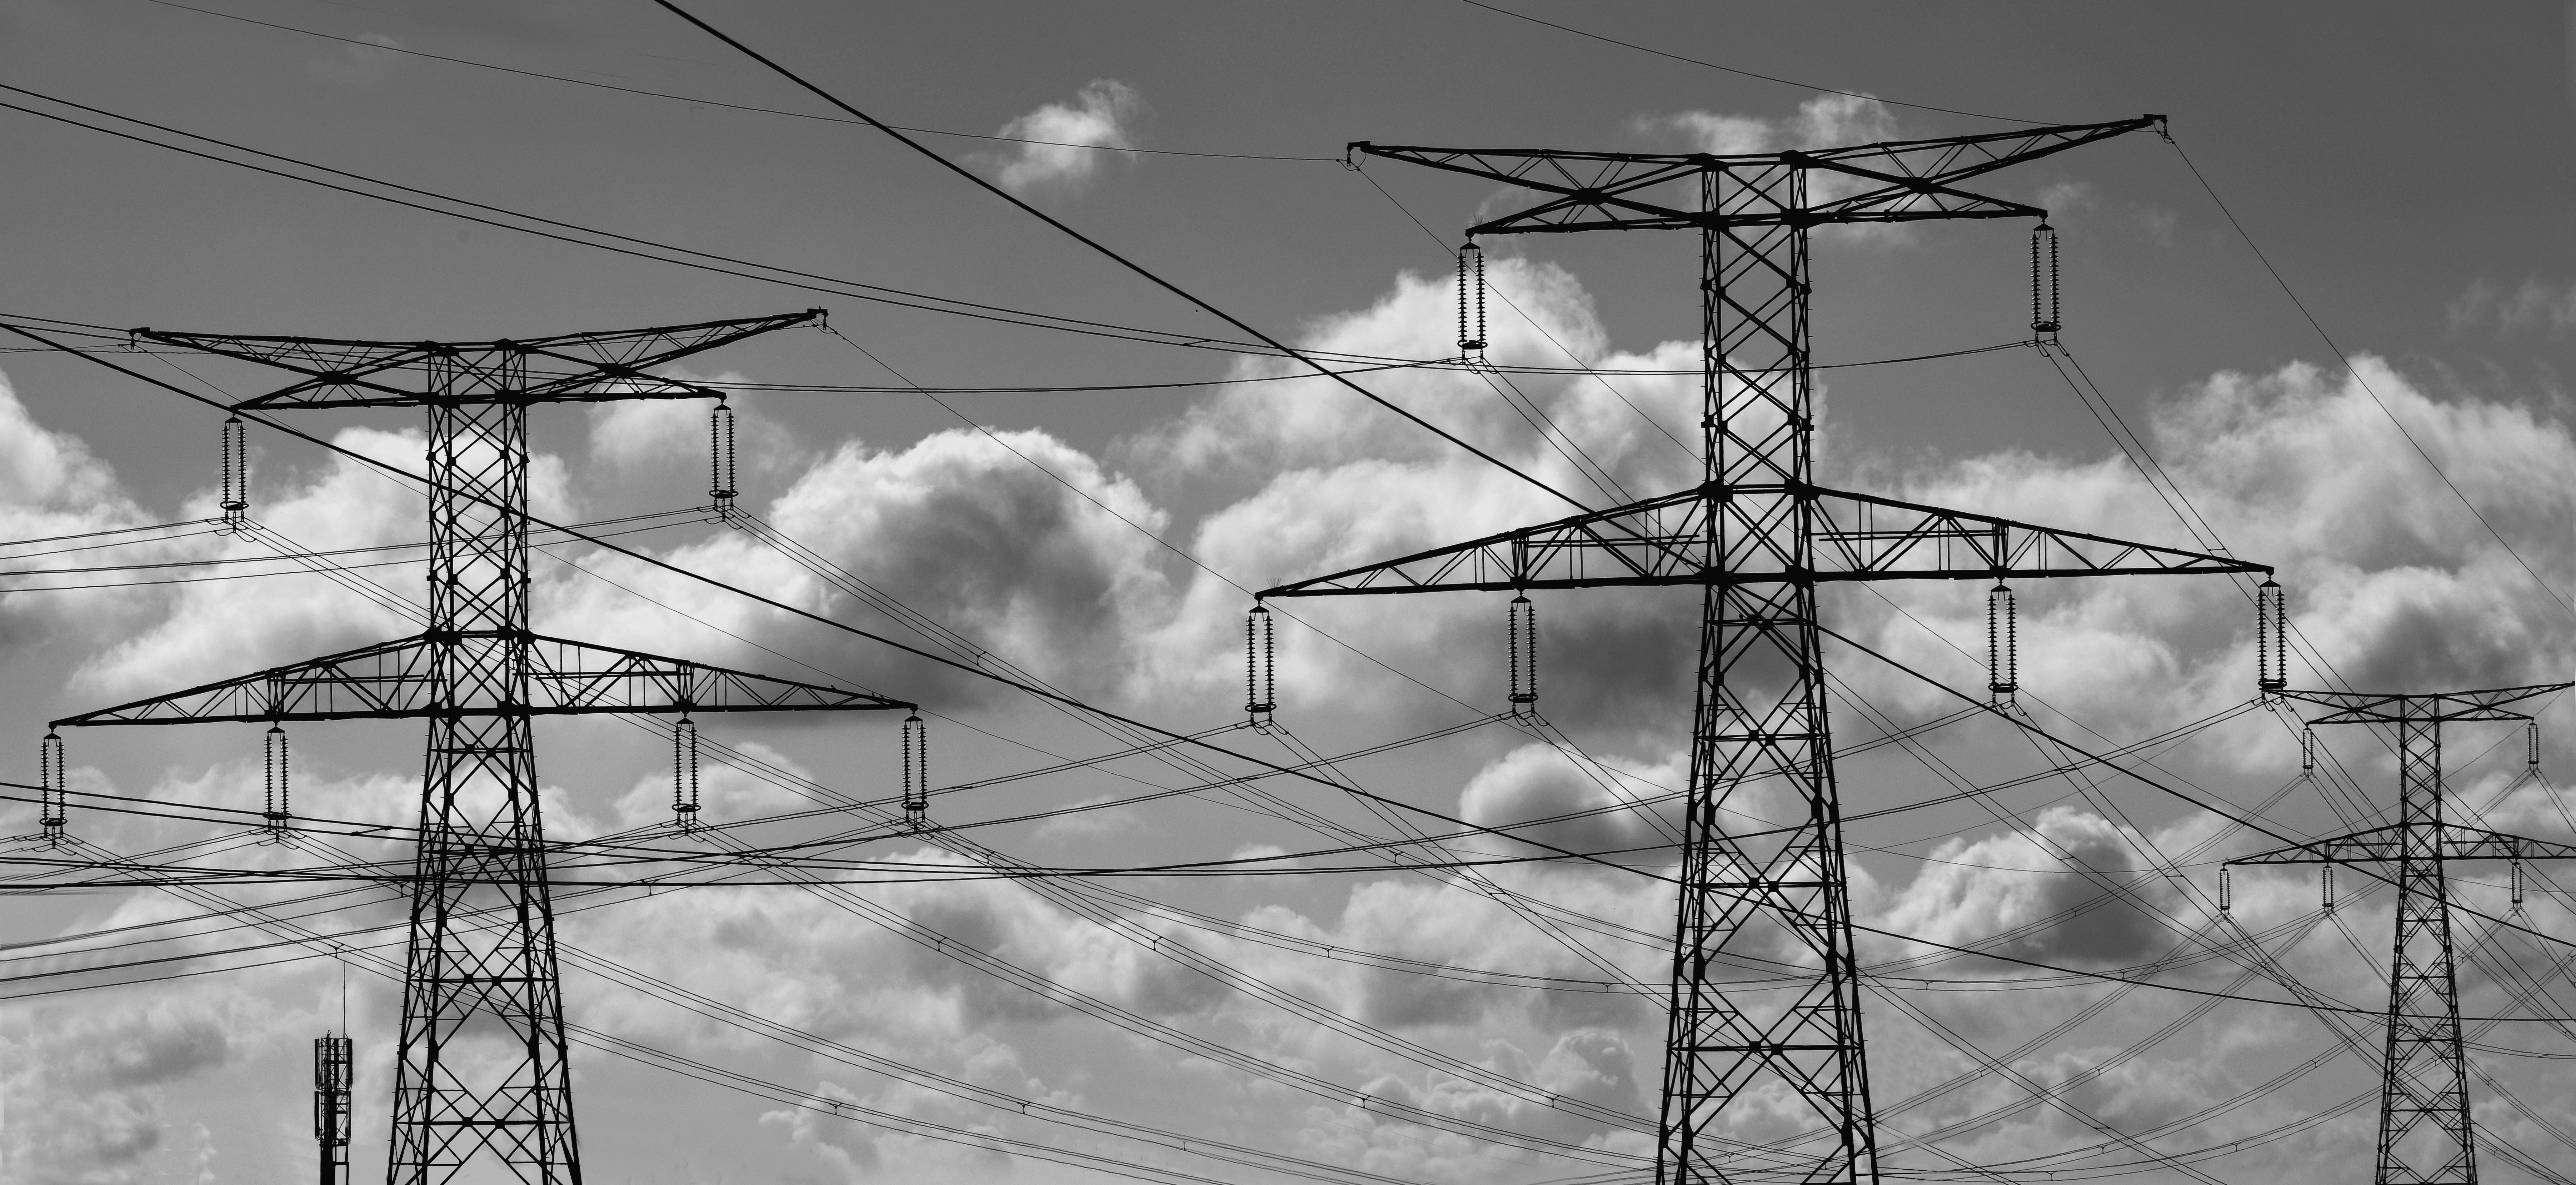
black and white, structure, wind, line, tower, power line, mast, metal, electricity, monochrome, energy, high voltage, son, pylon, clouds, symmetry, cables, transmission tower, electric cables, monochrome photography, outdoor structure, electrical supply, overhead power line